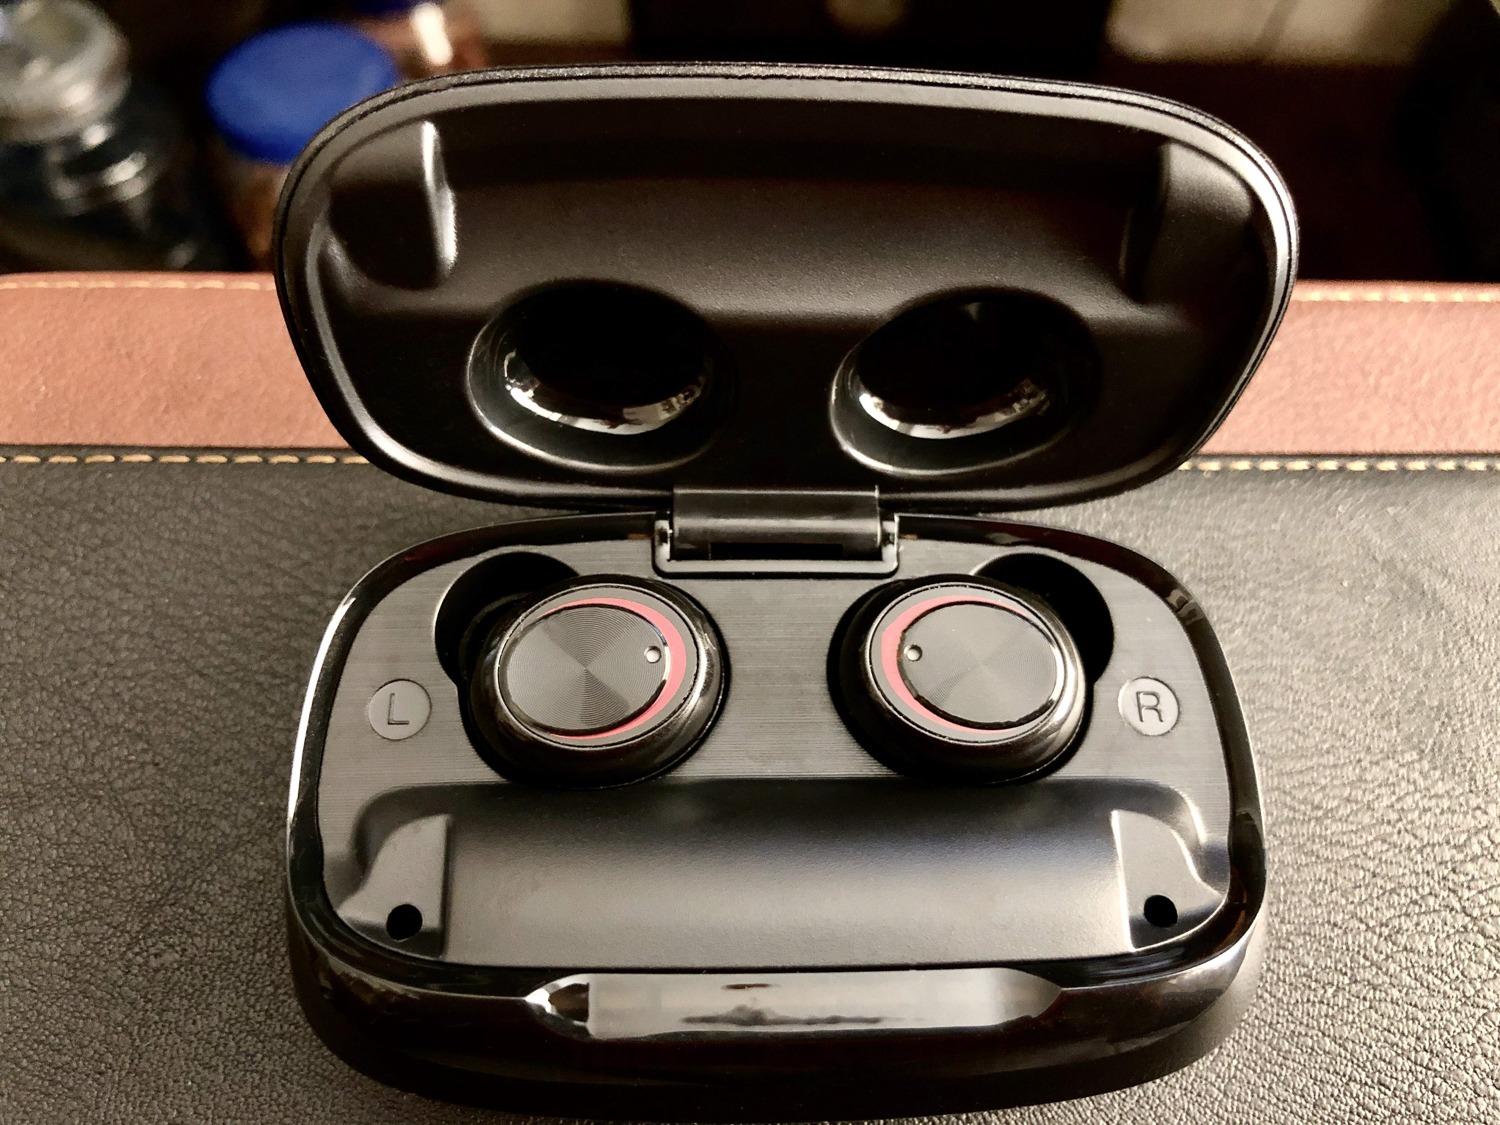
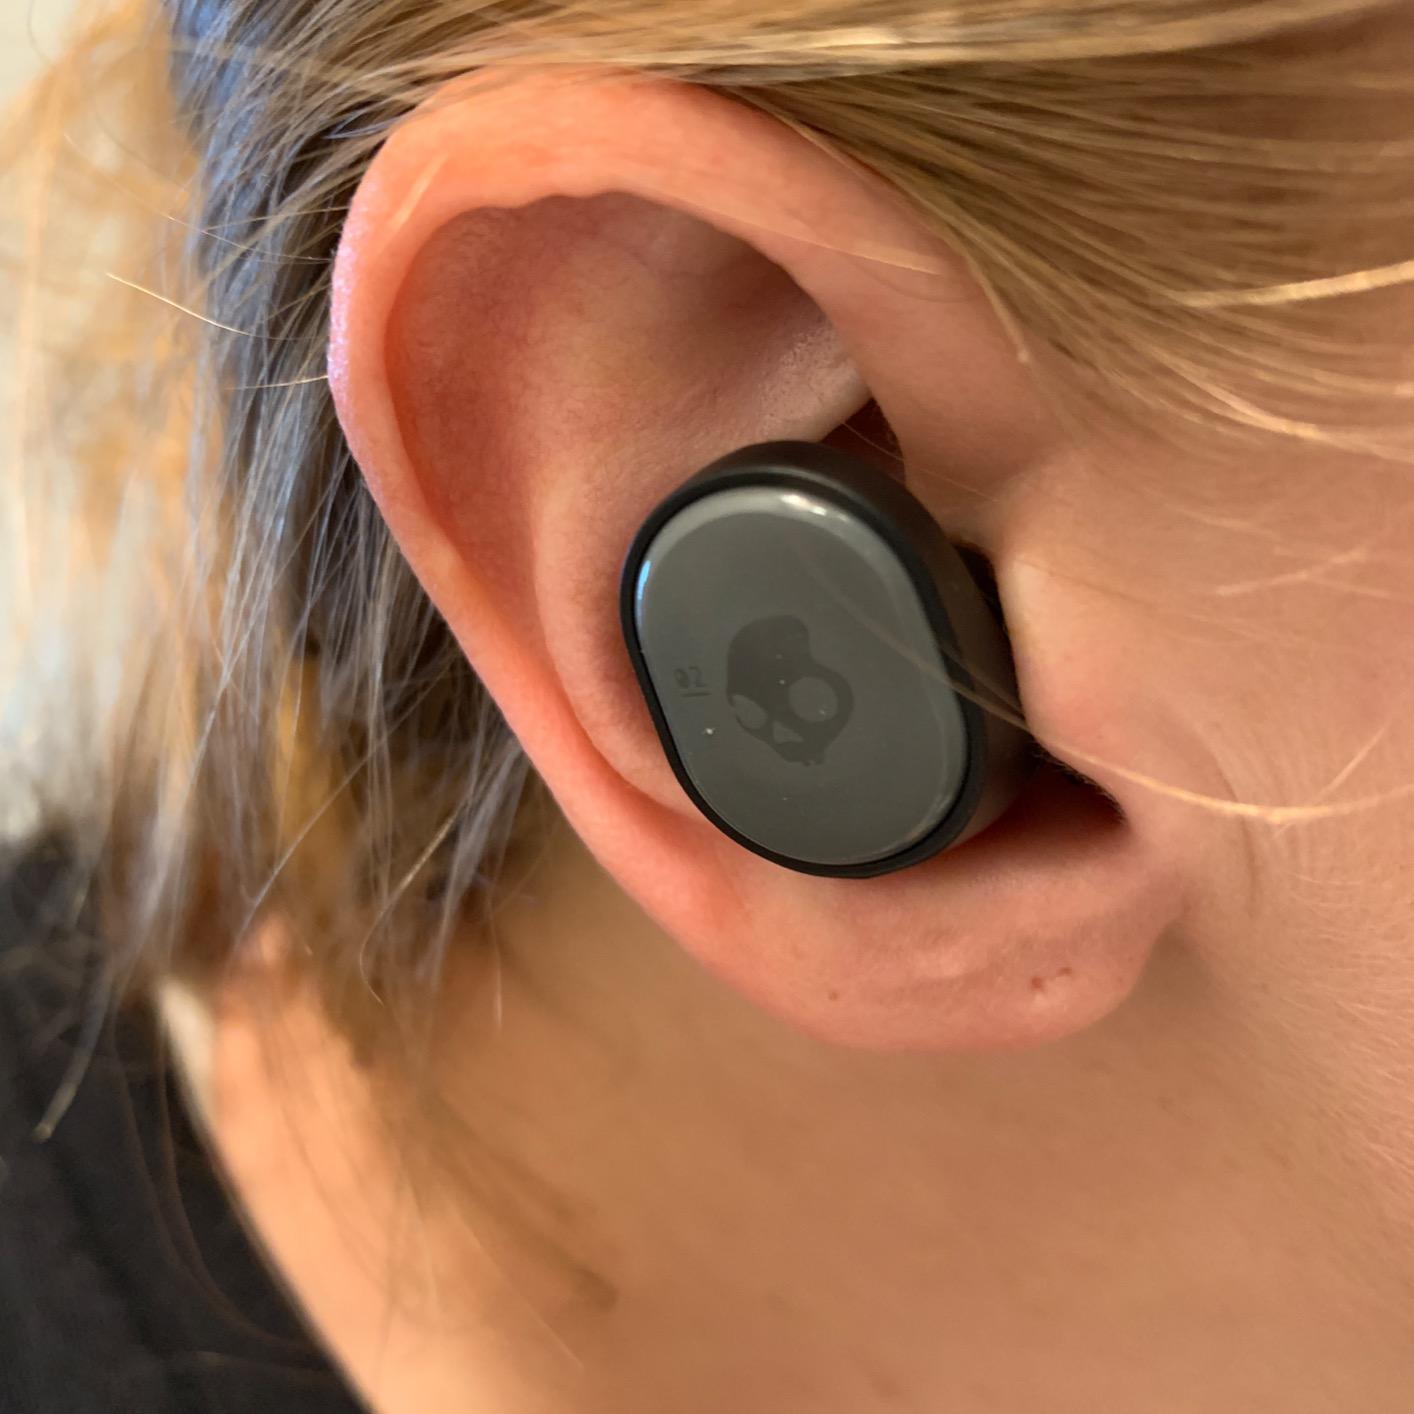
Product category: earbuds
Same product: no